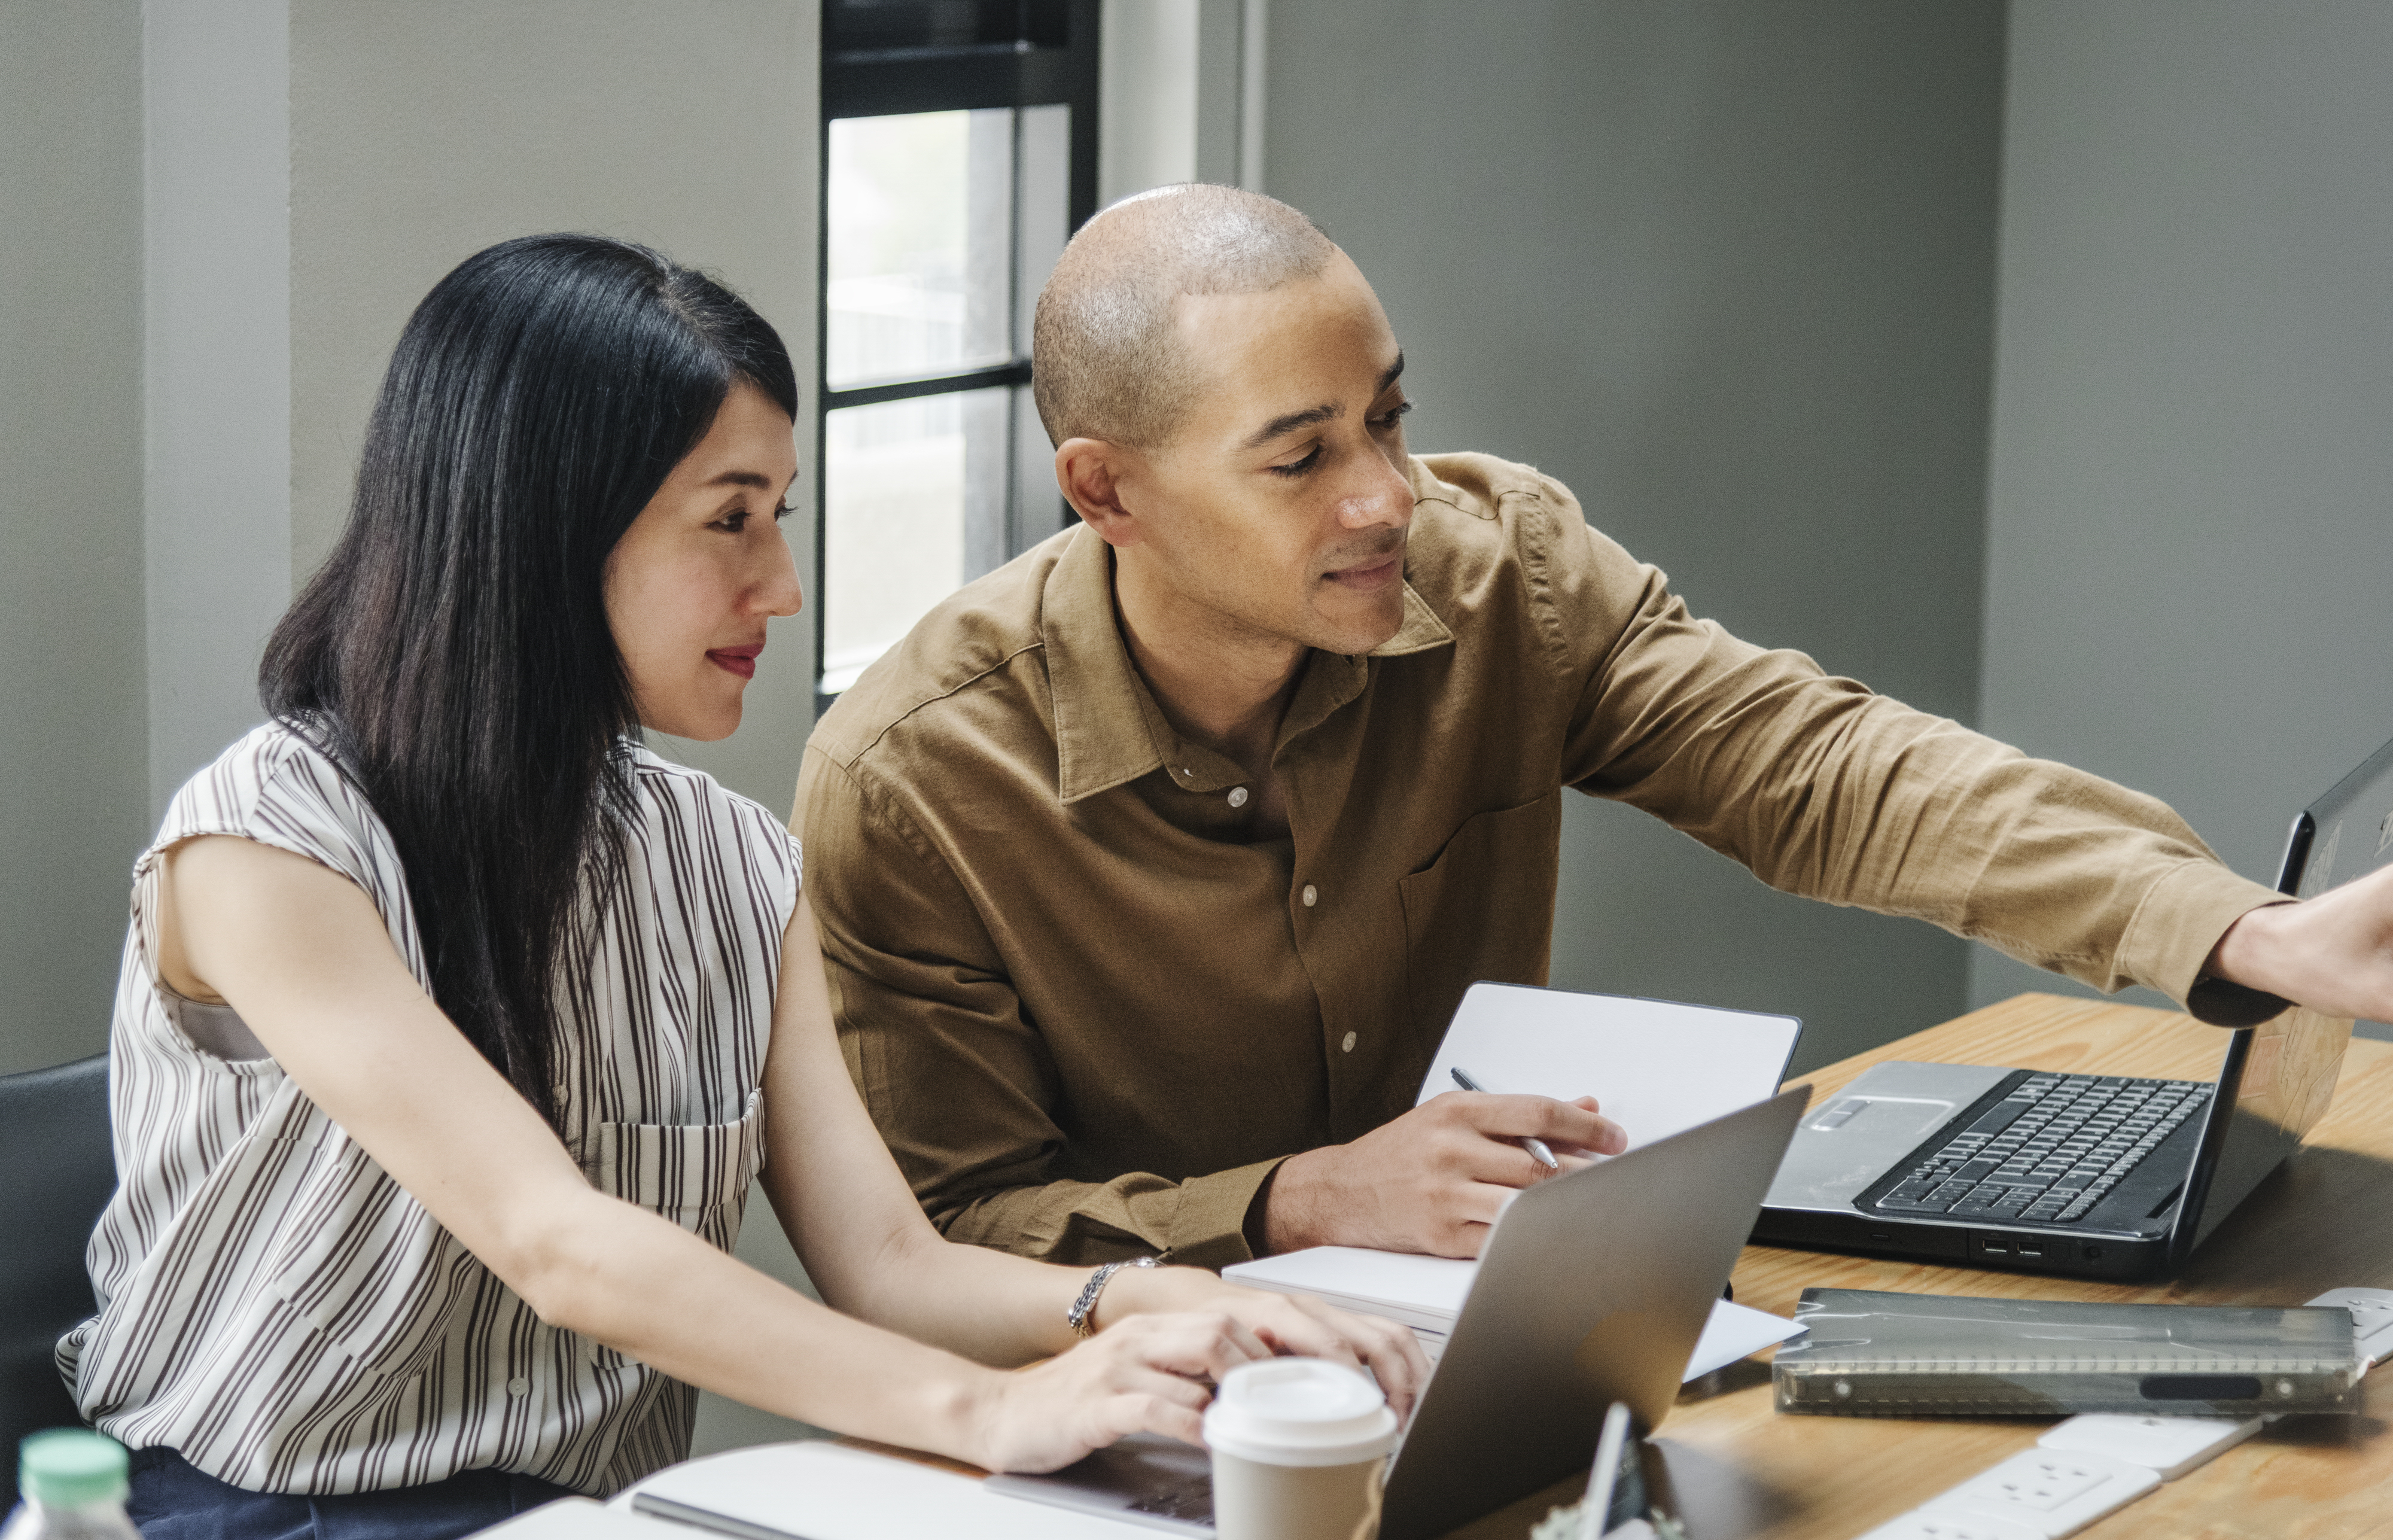
action, american, asian, beverage, brainstorming, business, caucasian, cheerful, coffee, colleagues, communication, computer, connection, cup, digital device, discussion, diverse, drink, entrepreneur, european, expression, friends, group, japan, japanese, korean, laptop, man, meeting, network, notebook, people, startup, strategy, takeaway, talking, team, teamwork, technology, together, two, vision, westerner, wireless, woman, work, working, workplace, conversation, job, student